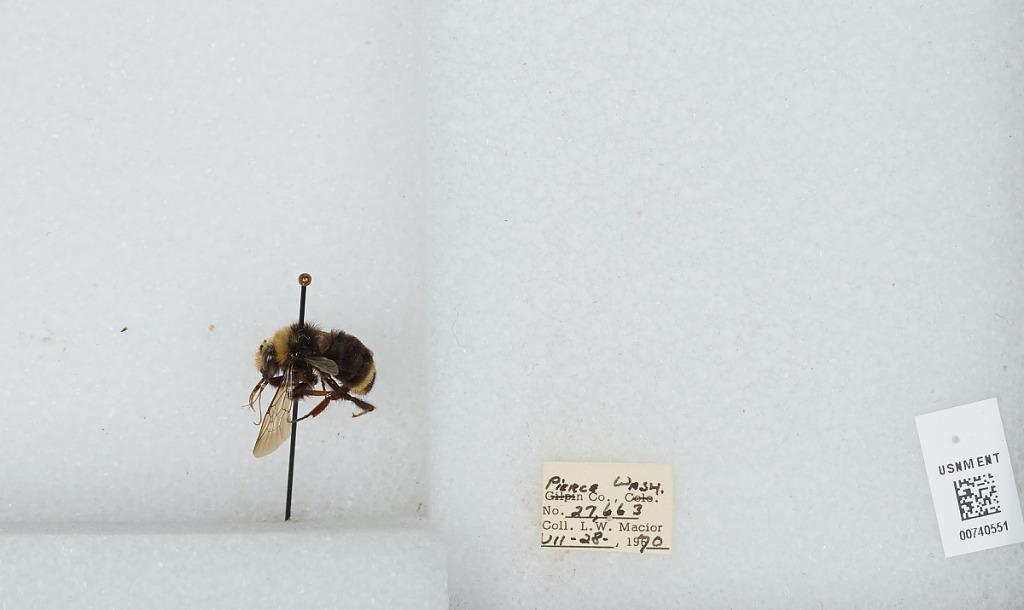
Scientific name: Bombus (Pyrobombus) vosnesenskii Radoszkowski
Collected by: L. Macior
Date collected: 1970-7-28
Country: United States
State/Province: Washington
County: Pierce
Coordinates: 47.05, -122.12